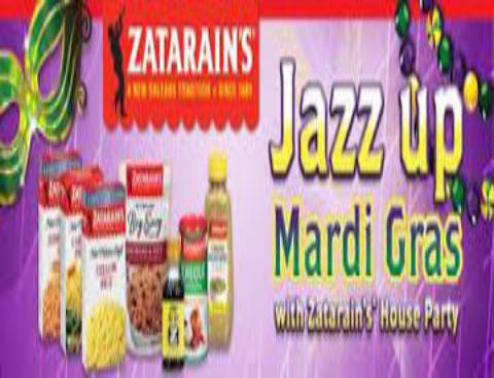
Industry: Food